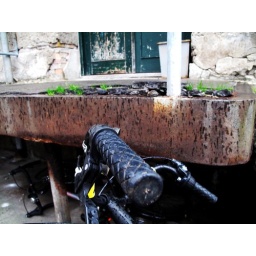
Grass breaking through asfalt; a bike leaning against rusty iron; beneath, a broken bike lying on the ground.